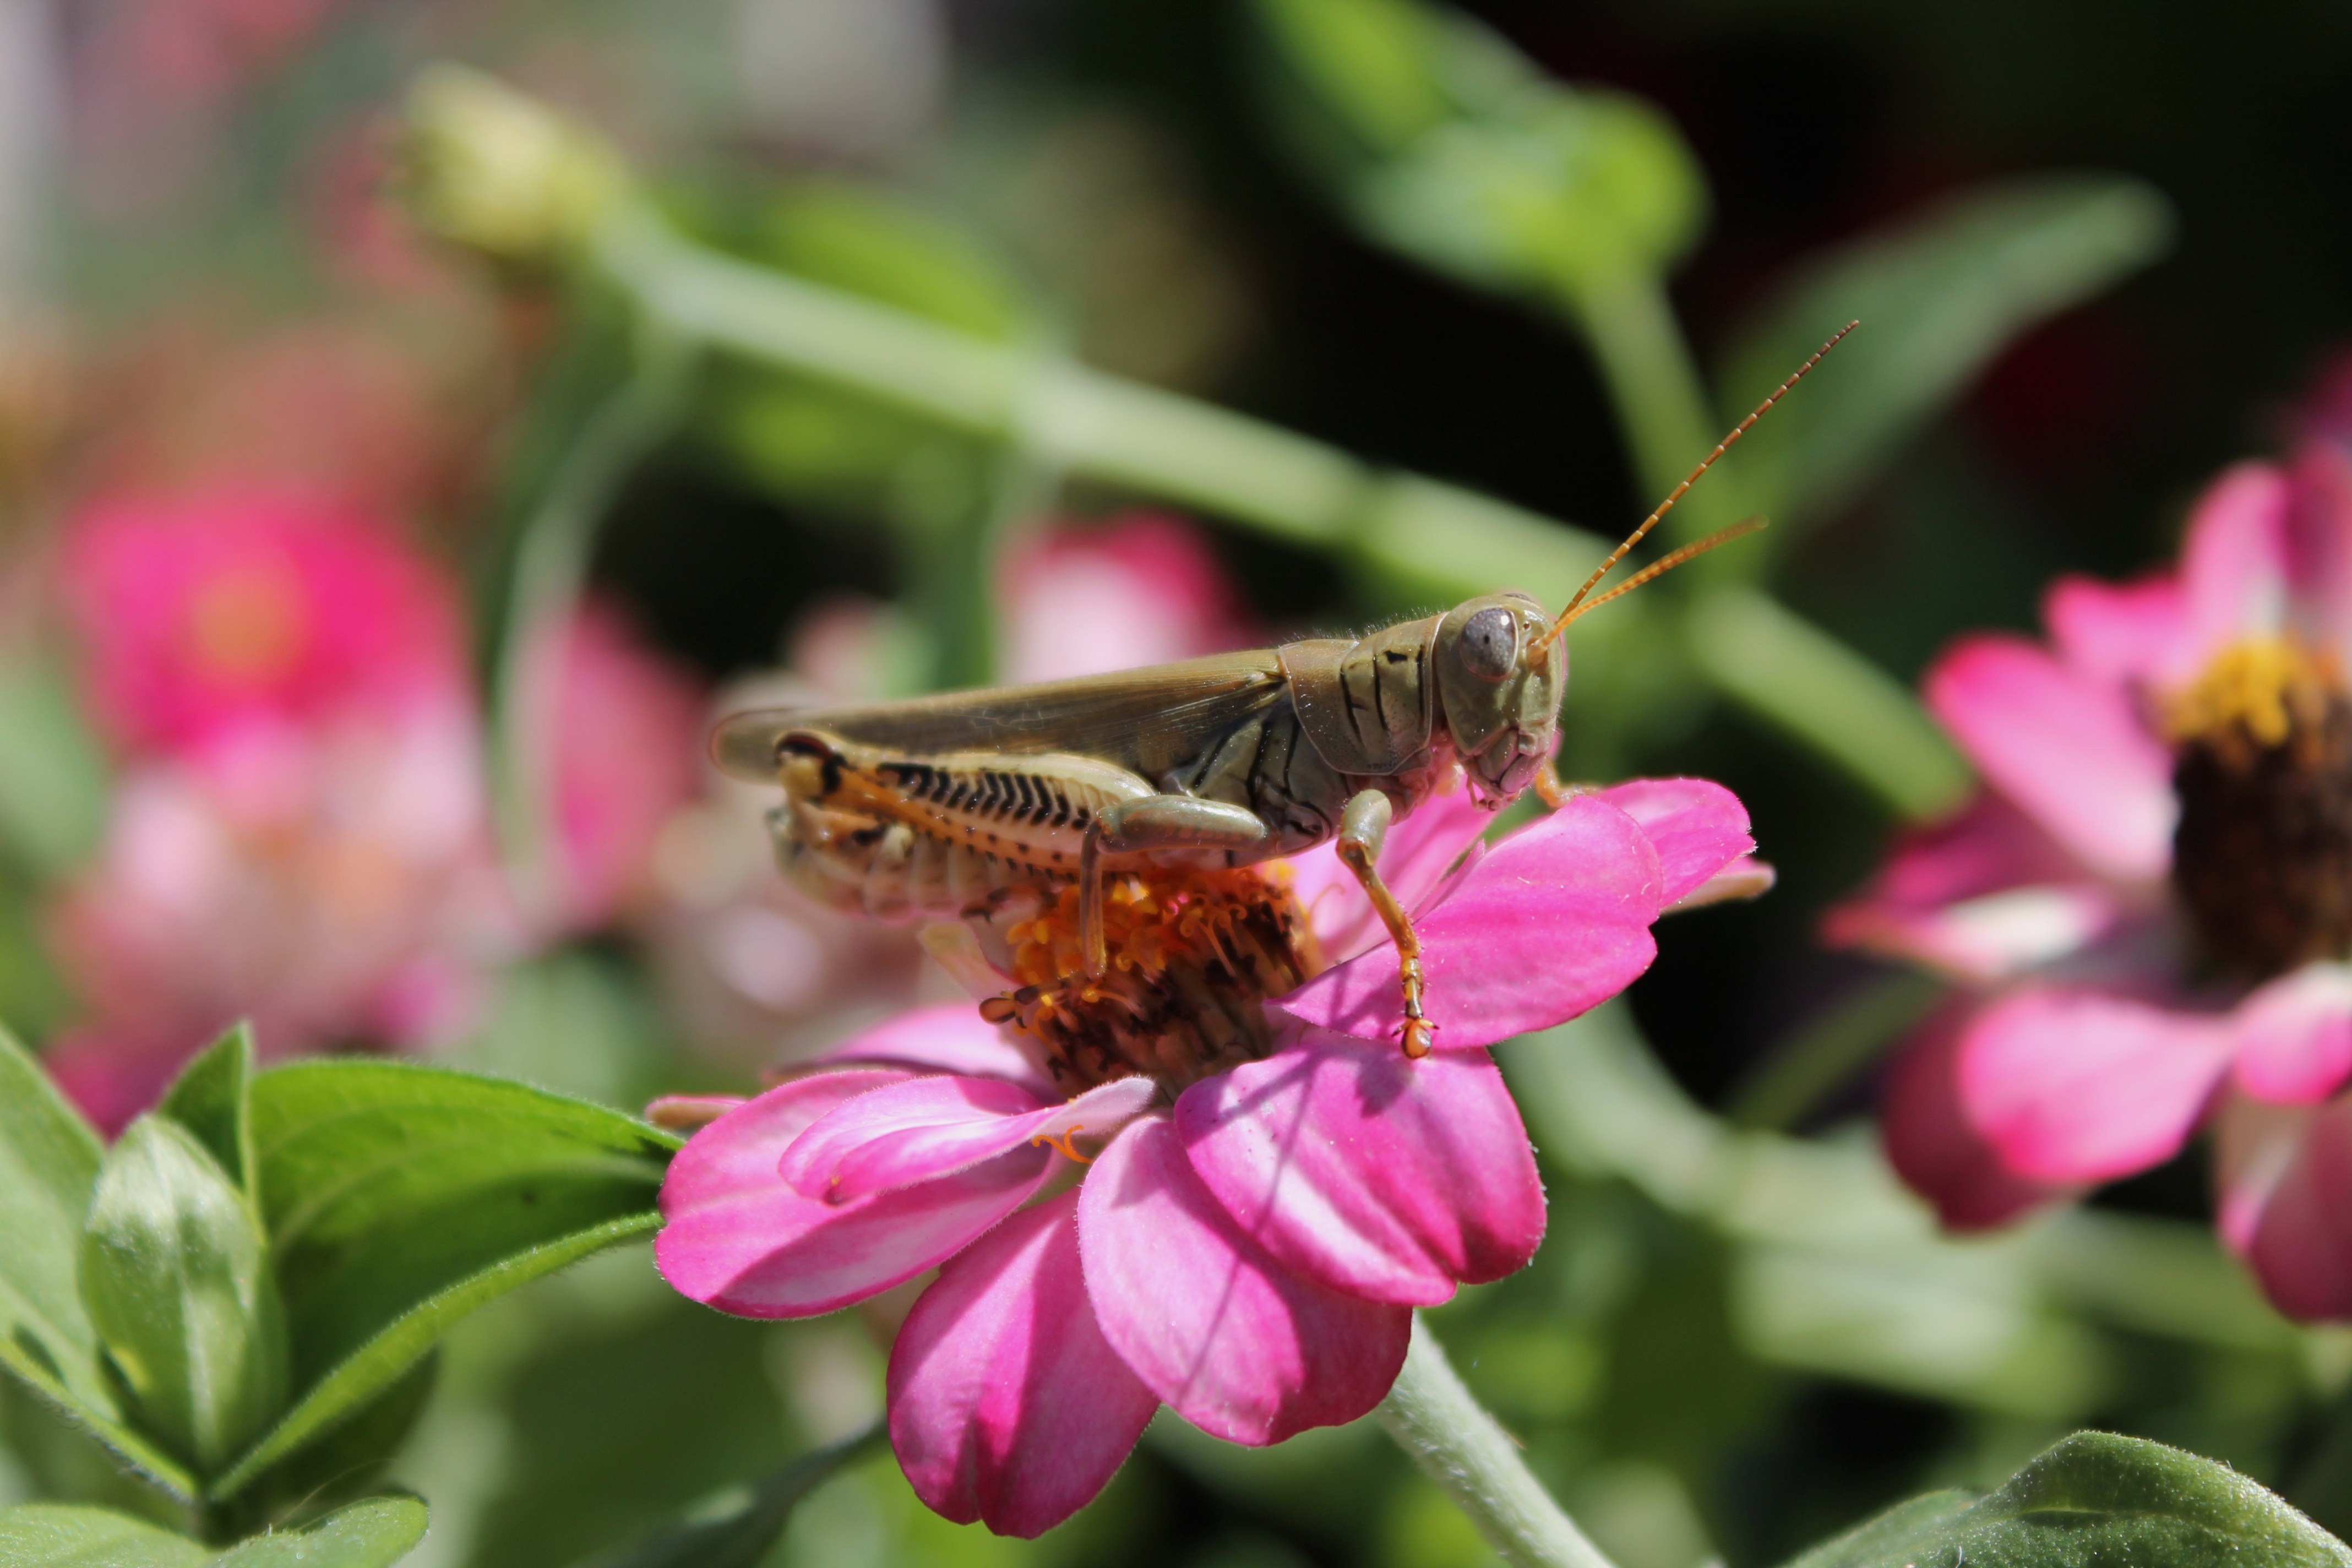
nature, plant, flower, petal, insect, botany, butterfly, garden, flora, fauna, invertebrate, close up, entomology, grasshopper, nectar, locust, botanic, macro photography, arthropod, pollinator, annual plant, moths and butterflies